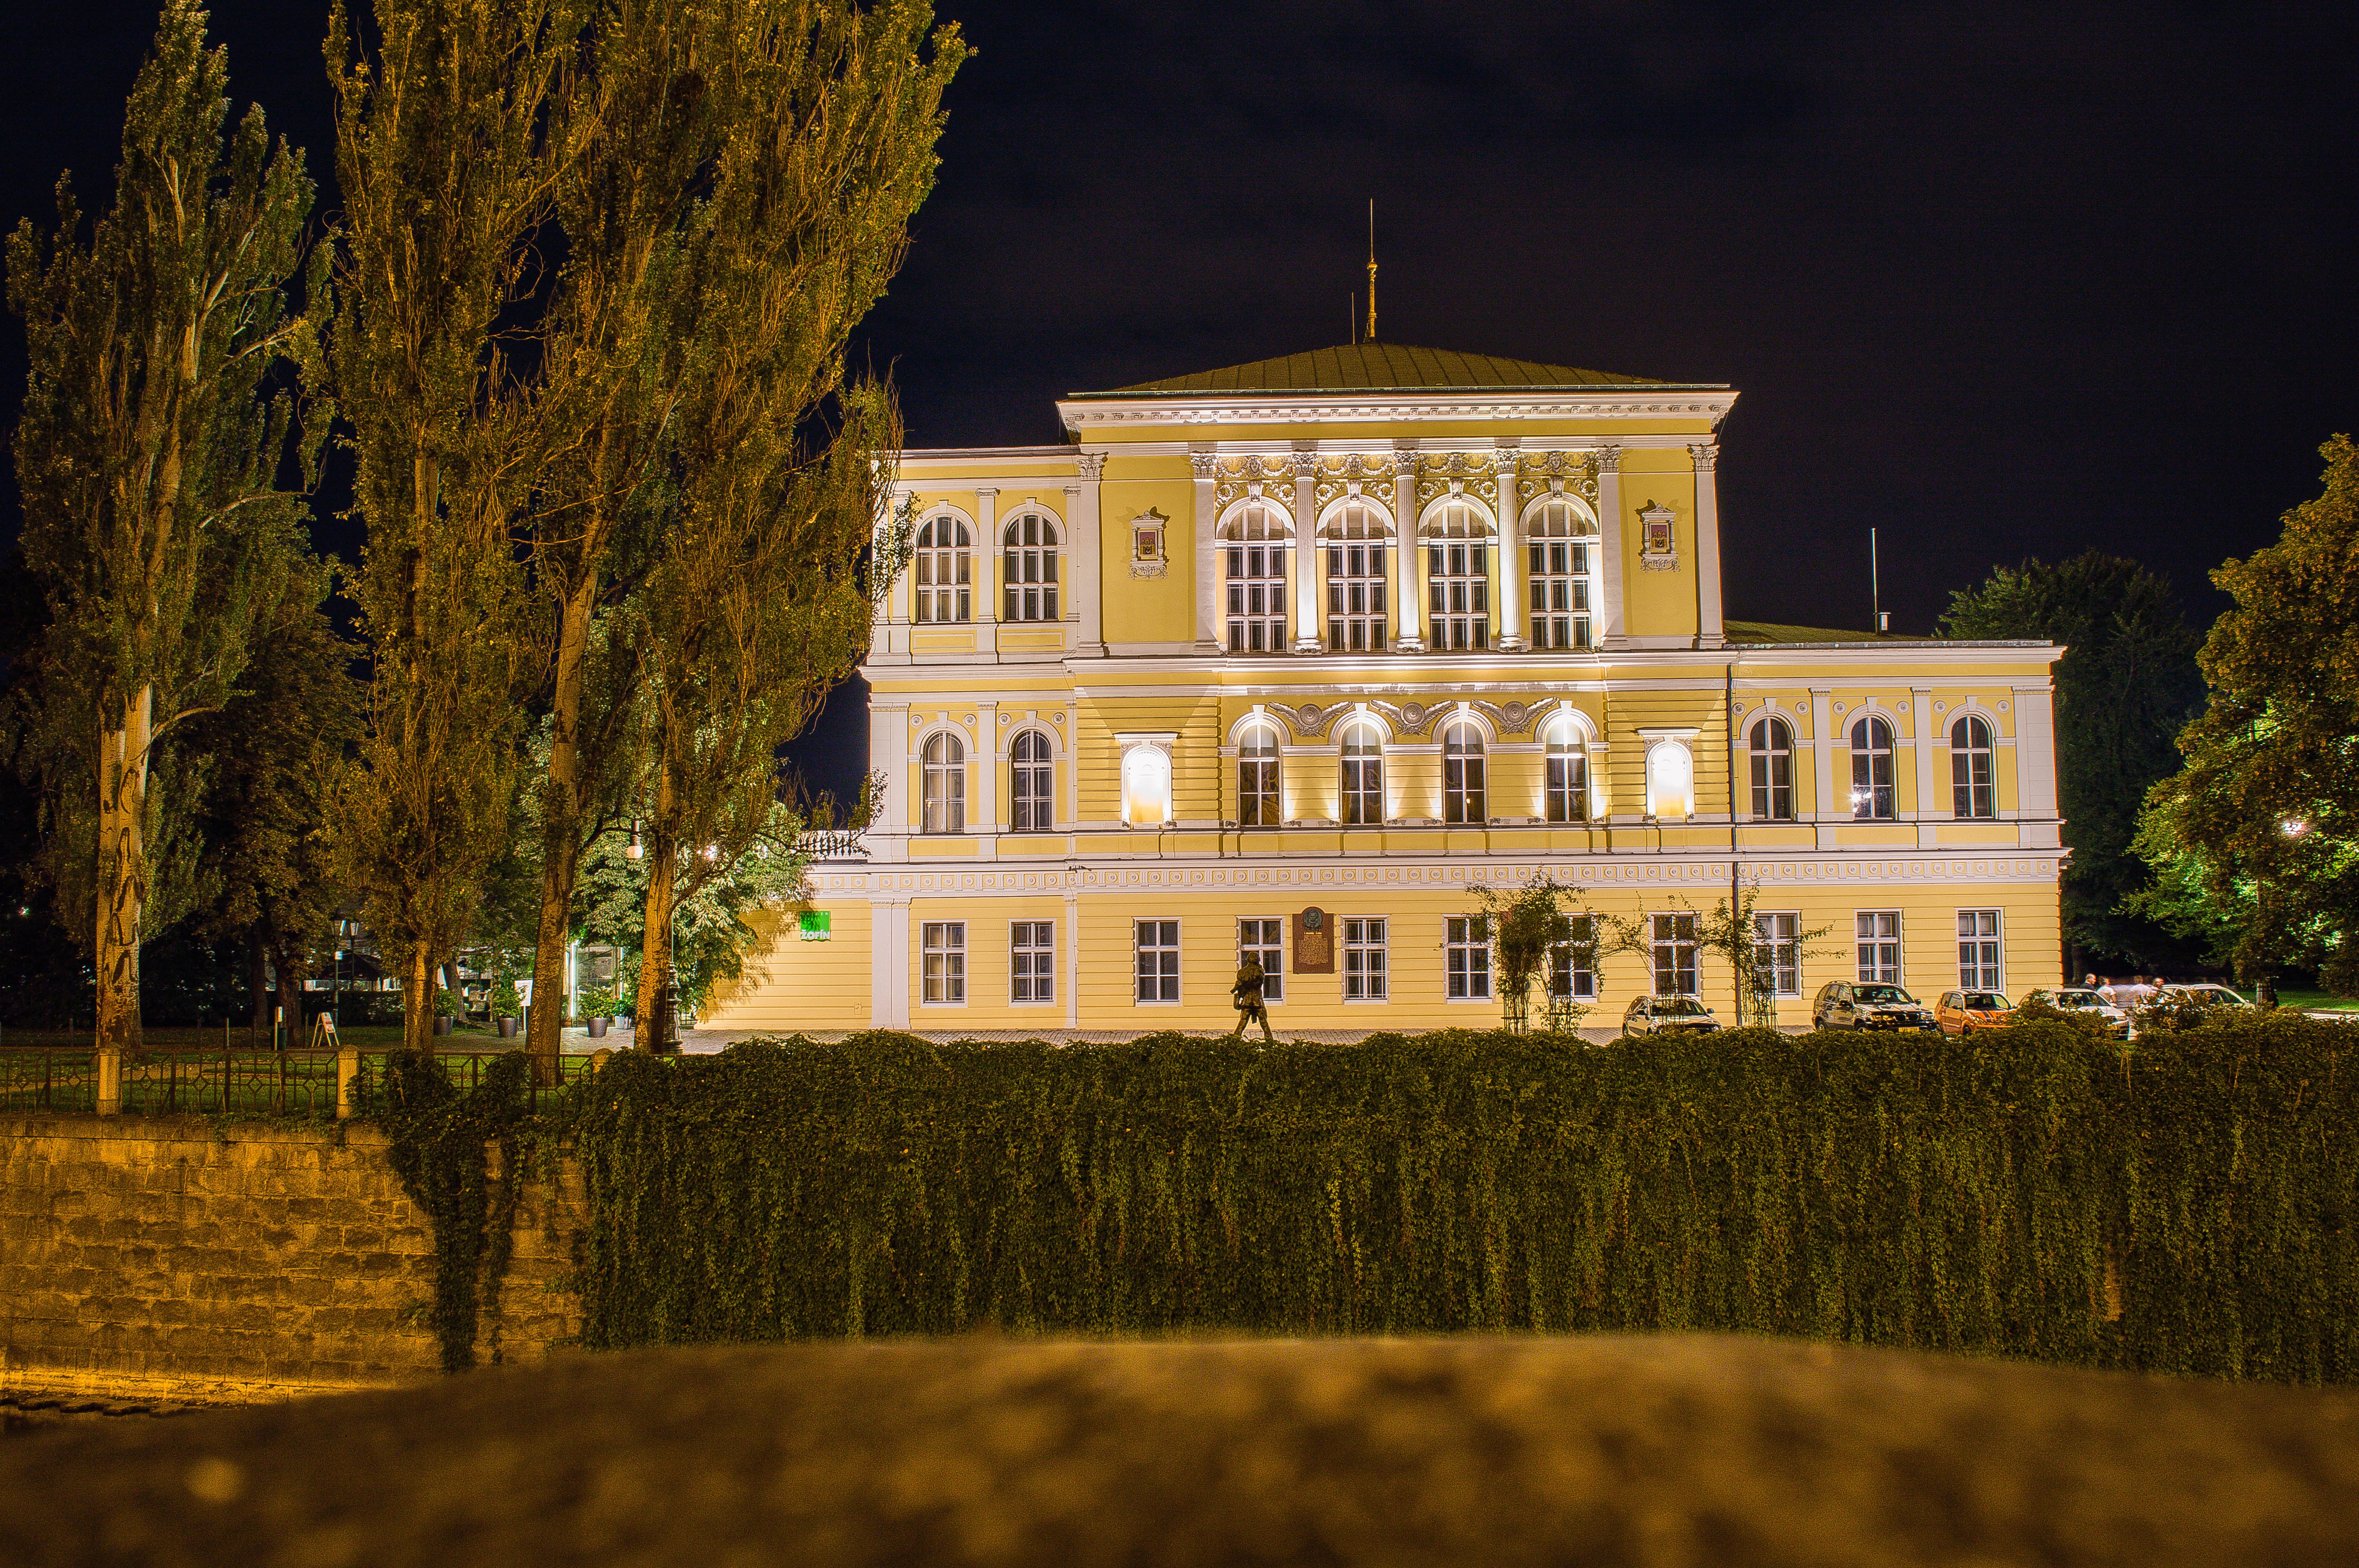
tree, night, mansion, house, building, chateau, palace, city, evening, reflection, autumn, landmark, prague, season, lights, history, estate, manor house, stately home, rifle island